Moses Gomberg

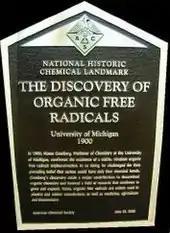
Plaque commemorating the discovery of organic radicals

Upon his death in 1947 Moses Gomberg bequeathed his estate to the chemistry department of the University of Michigan for the creation of student fellowships. In 2000, the centennial of his paper "Triphenylmethyl, a Case of Trivalent Carbon", a symposium was held in his memory and a plaque was installed in the Chemistry Building at the University of Michigan designating a National Historic Chemical Landmark.